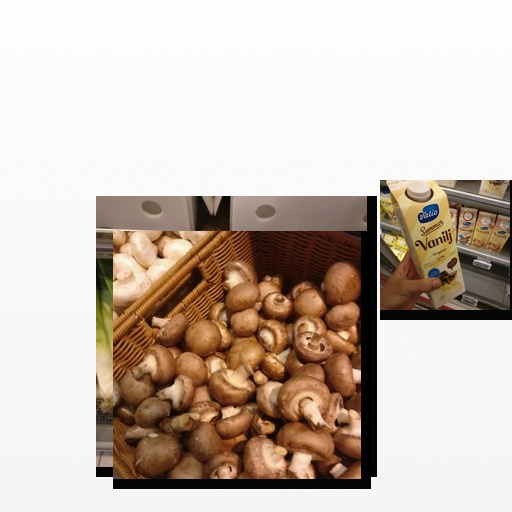
Food items: vanilla_yoghurt, mushroom, leek